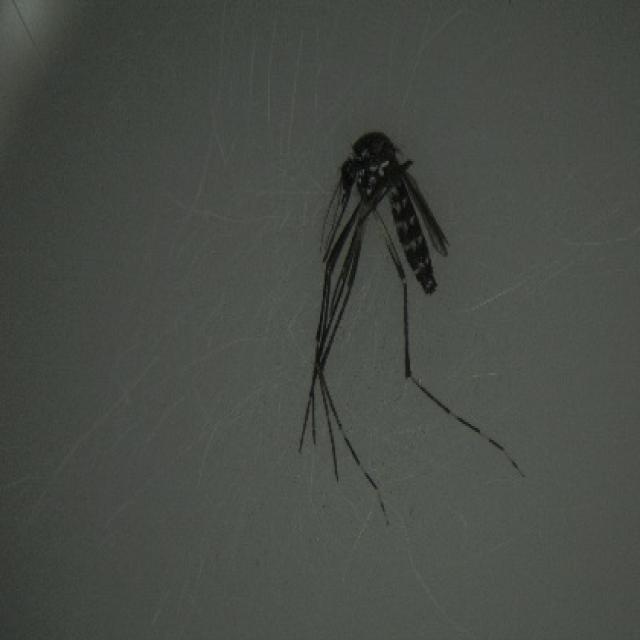
Species: aedes_albopictus